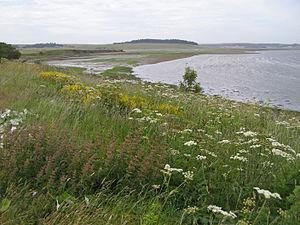
Cette liste comprend tous les sites Ramsar de l'Écosse. Les sites Ramsar sont des sites de zones humides de renommée internationale, protégés aux termes de la Convention de Ramsar sur les zones humides, qui a été développée et adoptée par les nations participantes lors d'une réunion tenue le 2 février 1971 à Ramsar en Iran. À la fin de 2010, 160 États étaient parties contractantes à la Convention, et le nombre total de sites dans le monde s'élevait à 1 920. Le Royaume-Uni est l’un des 18 signataires de la Convention et a depuis lors désigné 168 sites Ramsar. 51 de ces sites sont situés en Écosse, dont l'un, Upper Solway Flats and Marshes, qui couvre une partie de l'Écosse et de Angleterre dans le Solway Firth. La superficie totale de tous les sites Ramsar en Écosse est d'environ 313 500 hectares. Tous les sites Ramsar d'Écosse font partie du réseau européen Natura 2000 en tant que Zone de protection spéciales ou Zones spéciales de conservation, et de nombreux sites sont protégés en tant que Site d'intérêt scientifique particulier en vertu de la législation du Royaume-Uni.